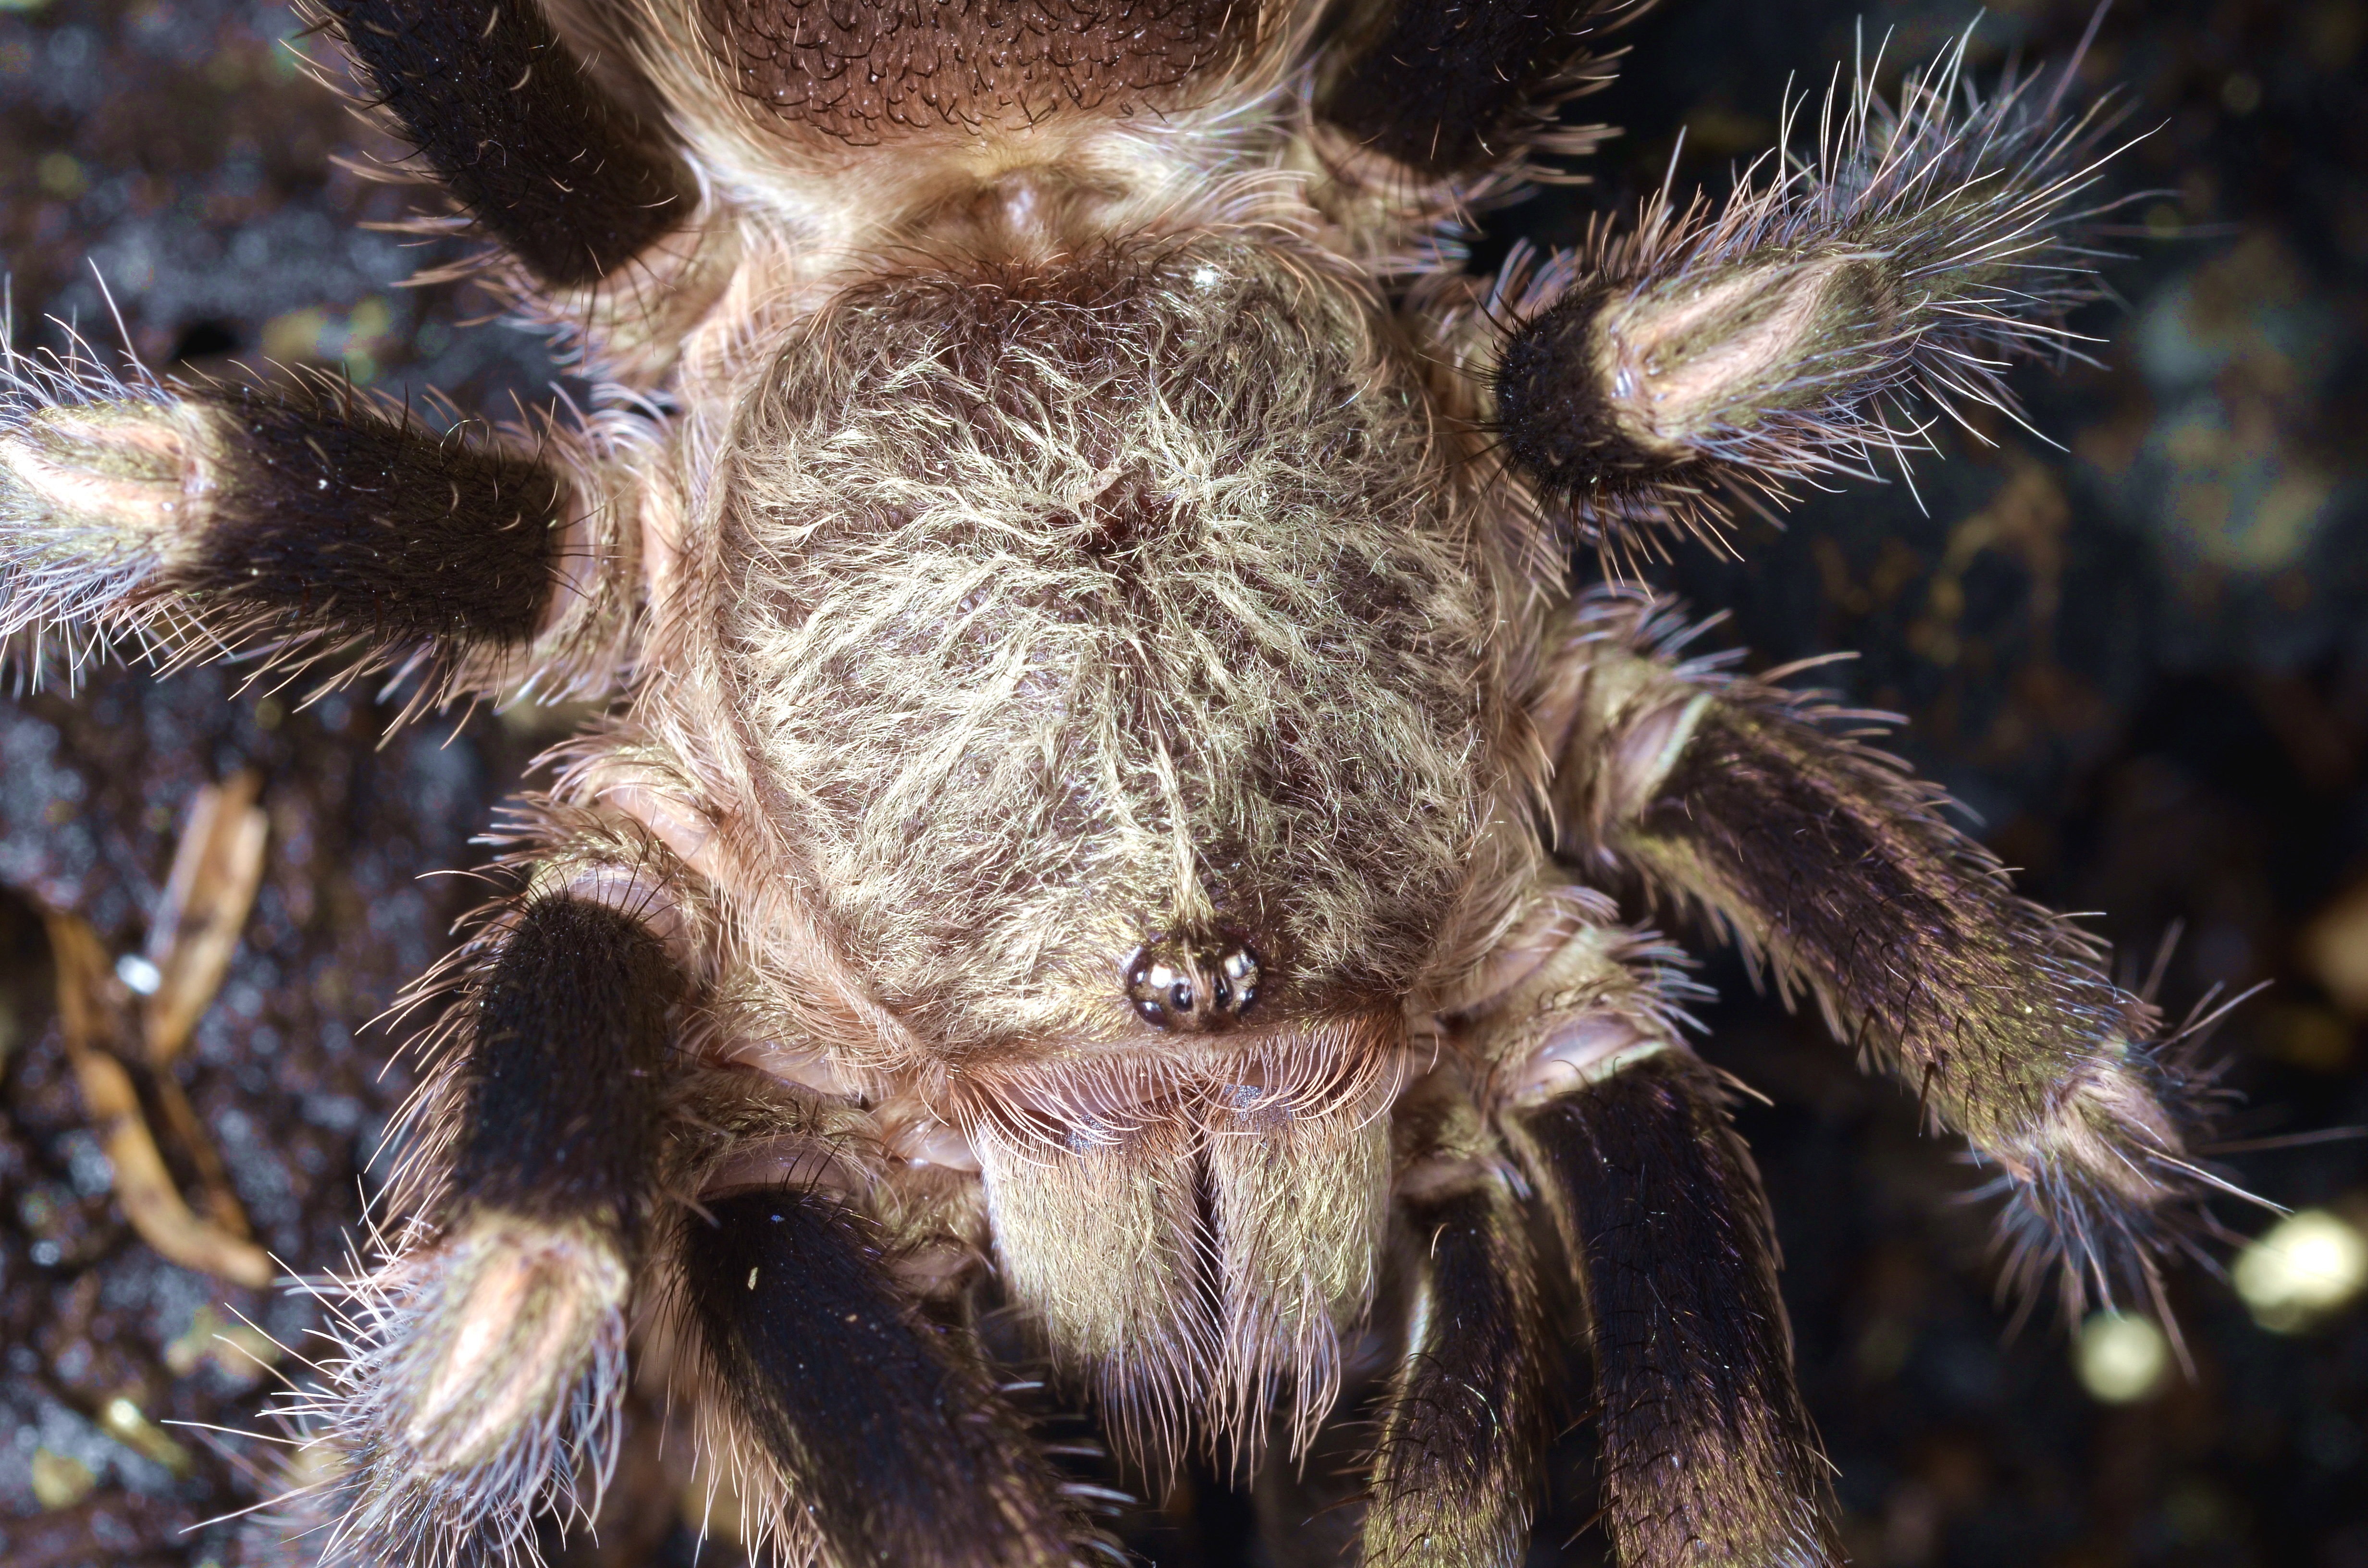
photography, wildlife, fauna, invertebrate, close up, spider, arachnid, tarantula, macro photography, arthropod, european garden spider, wolf spider, araneus, orb weaver spider